Marinus Boezem

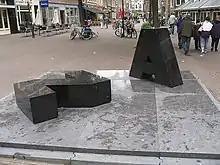
"AZ" (memorial for Lennaert Nijgh), 2007, Haarlem

He is known for his radical view of art and his works in public space. Together with Wim T. Schippers, Ger van Elk and Jan Dibbets, Boezem is seen as one of the main representatives of conceptual art and arte povera in the Netherlands in the late 1960s.